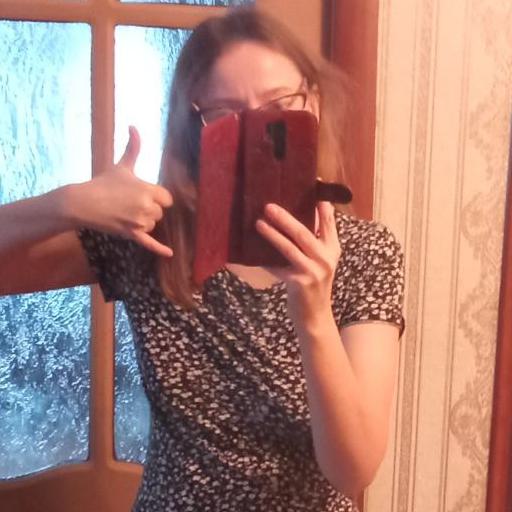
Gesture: no_gesture